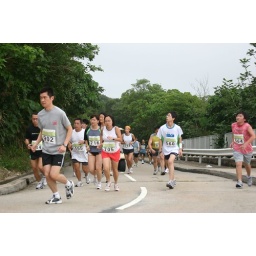
Runners in the road to Golfclub house